BelGee

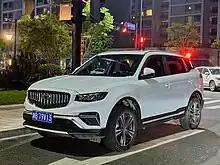
Geely Boyue

The first car of the production line is the Geely Atlas NL3 (also known as Boyue in other markets). Production of the Geely Emgrand 7 commenced in the autumn of 2018.